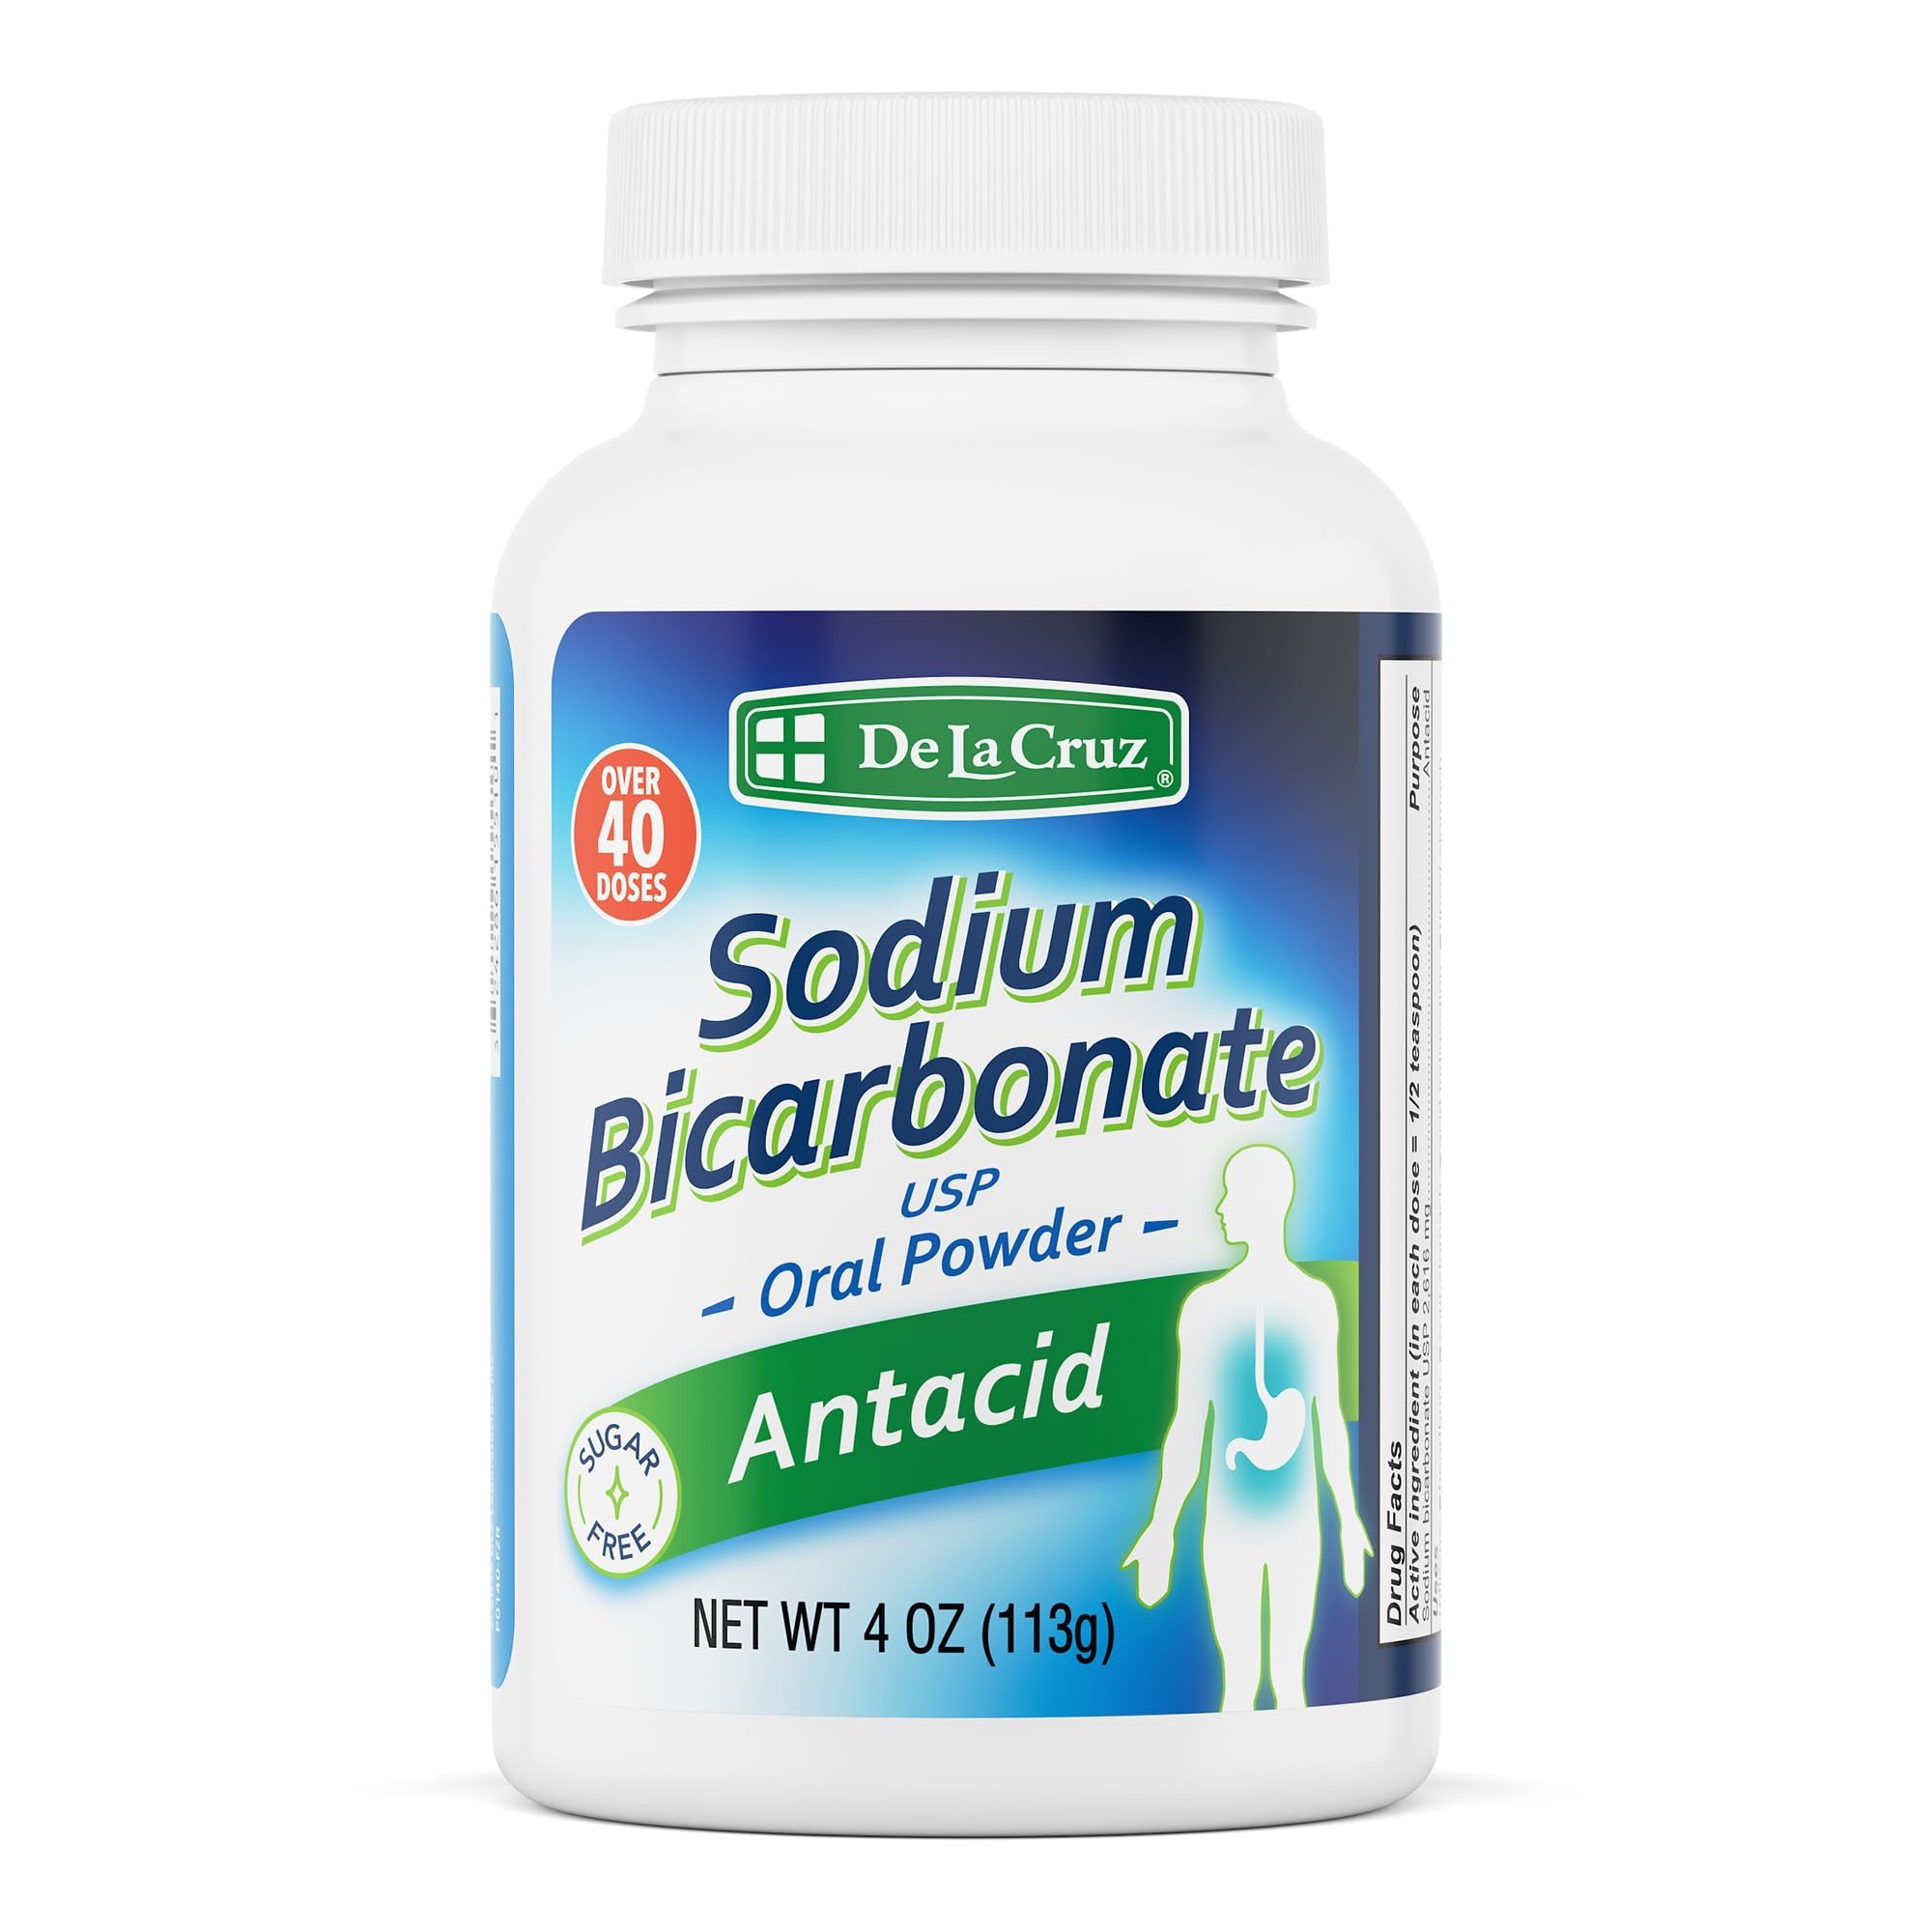
Item Name: De La Cruz Pure Sodium Bicarbonate - USP Grade Bicarbonate of Soda – 100% Pure Baking Soda – Aluminum Free Antacid Powder for Heartburn & Indigestion - Packed in USA, 4 OZ.
Bullet Point 1: ANTACID POWDER: Sodium bicarbonate is an effective treatment for heartburn, acid indigestion, acid reflux and symptoms of upset stomach associated with these conditions.
Bullet Point 2: IMMEDIATE RELIEF: A fast acting antacid, bicarbonate of soda offers almost instant relief from excess stomach acid symptoms including bloating and digestive discomfort.
Bullet Point 3: USP GRADE: This pure sodium bicarbonate is pharmaceutical grade, so it is suitable for food, medical or pharmaceutical use. Pure and aluminum free antacid powder.
Bullet Point 4: EASY TO TAKE: The bicarbonate of soda antacid powder dissolves easily in water. Mix ½ teaspoon of premium baking soda with a glass of water, or try it with juice or homemade lemonade.
Bullet Point 5: MULTIPLE USES: Supplied in a convenient powder form, DLC Pure Sodium Bicarbonate has many additional uses, from baking and brushing teeth to cleaning and deodorizing your home.
Product Description: <p>This pure antacid powder is designed to be mixed with water and provides effective natural relief from:</p> <p>Heartburn</p> <p>Sour Stomach</p> <p>Acid Indigestion</p> <p>Overindulgence in food or drink</p> <p>Upset stomach due to these symptoms</p> <p>Sodium bicarbonate quickly and effectively reduces stomach acid. This fast acting antacid powder offers immediate temporary relief from unpleasant discomfort caused by bloating and abdominal pain. The bicarbonate of soda quickly neutralizes stomach acid and mimics the effects of natural sodium bicarbonate production in the body.</p>
Value: 4.0
Unit: Ounce

Price: 7.99